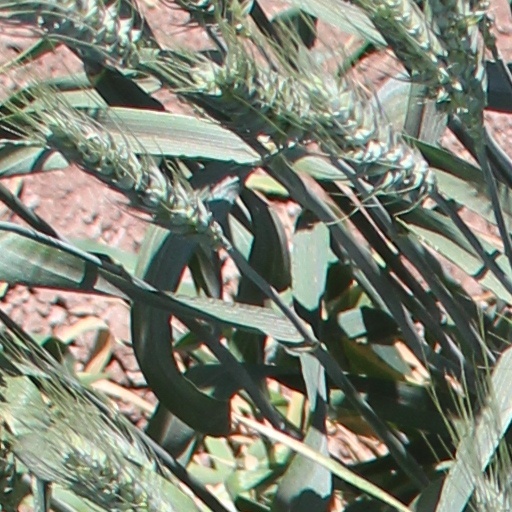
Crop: wheat